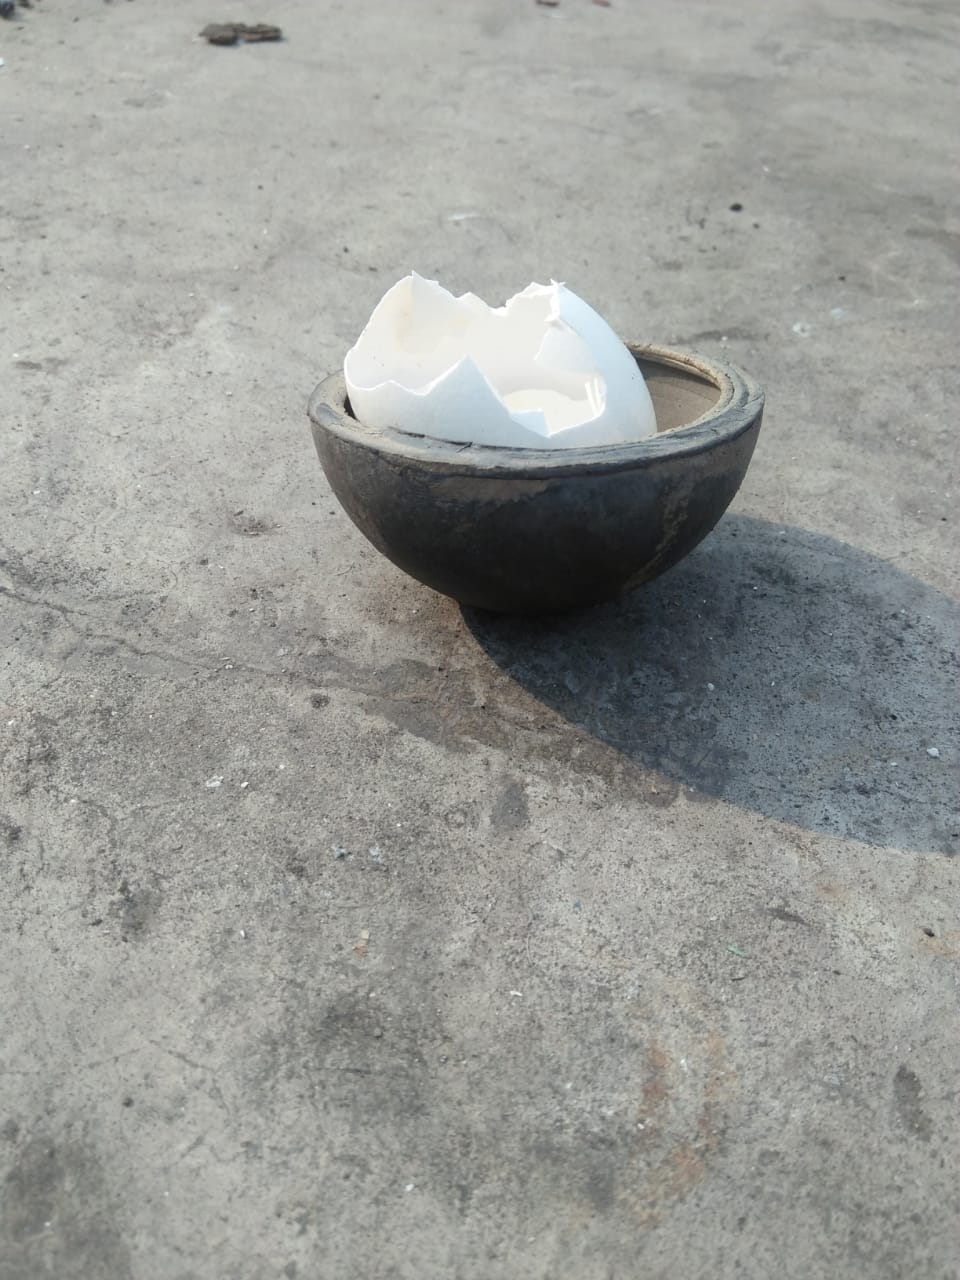
Label: eggshells